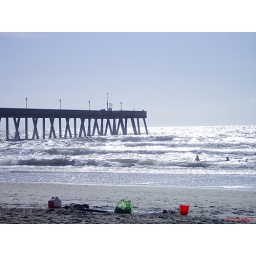
A family playing in the water near the pier at the beach. You can see their spot on the beach in the foreground.